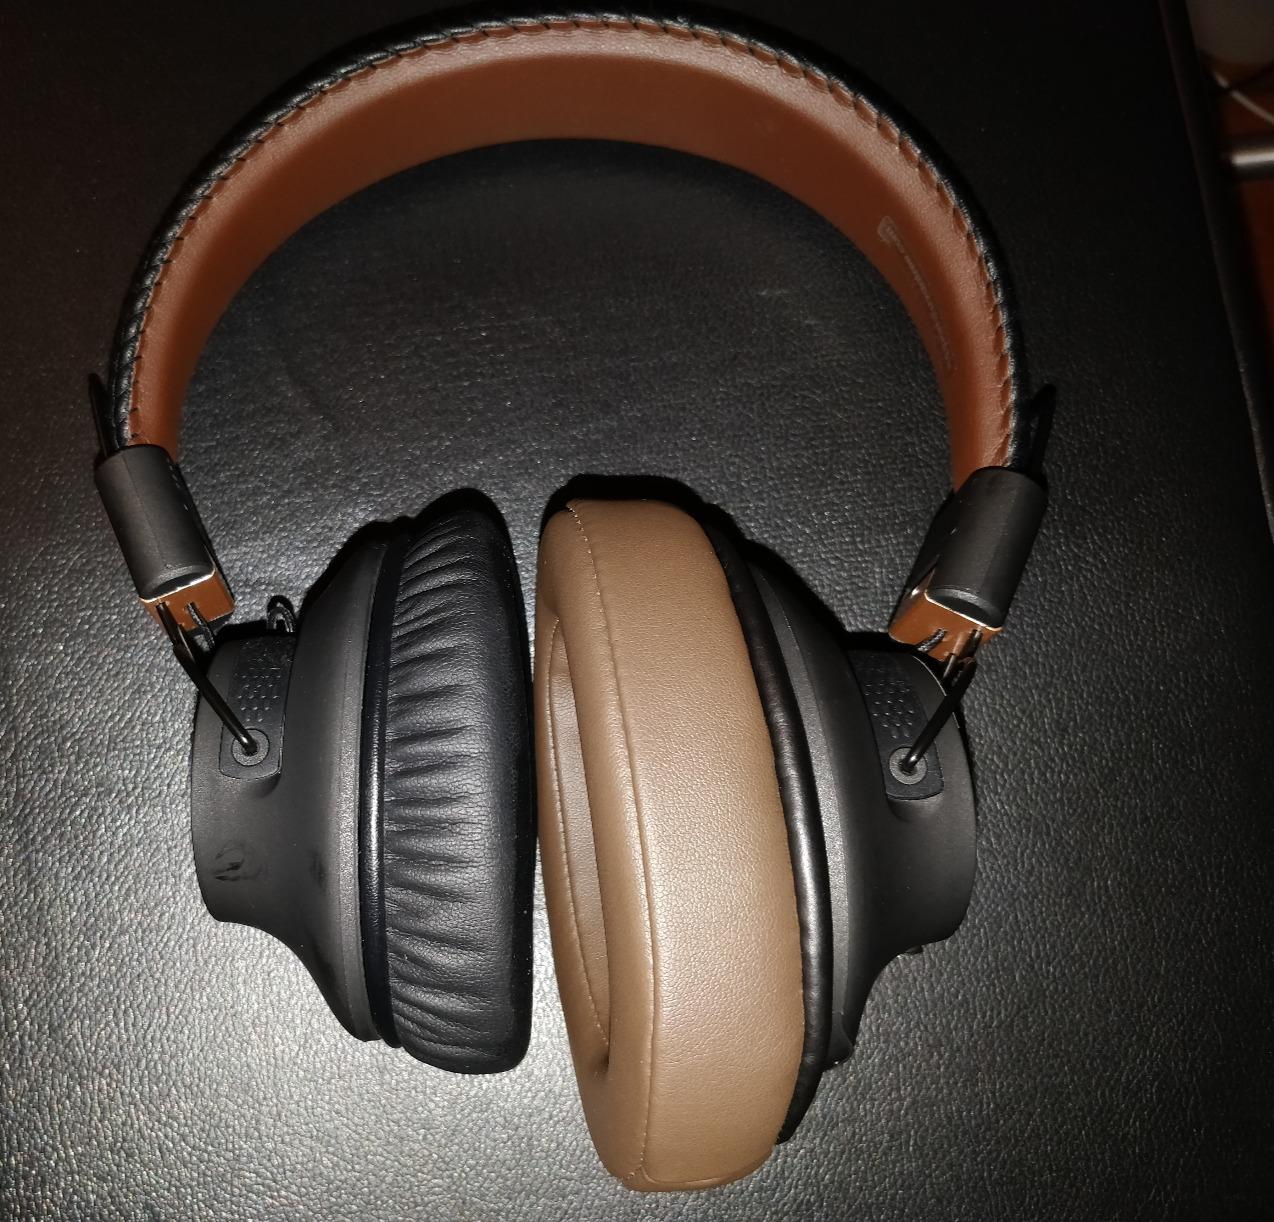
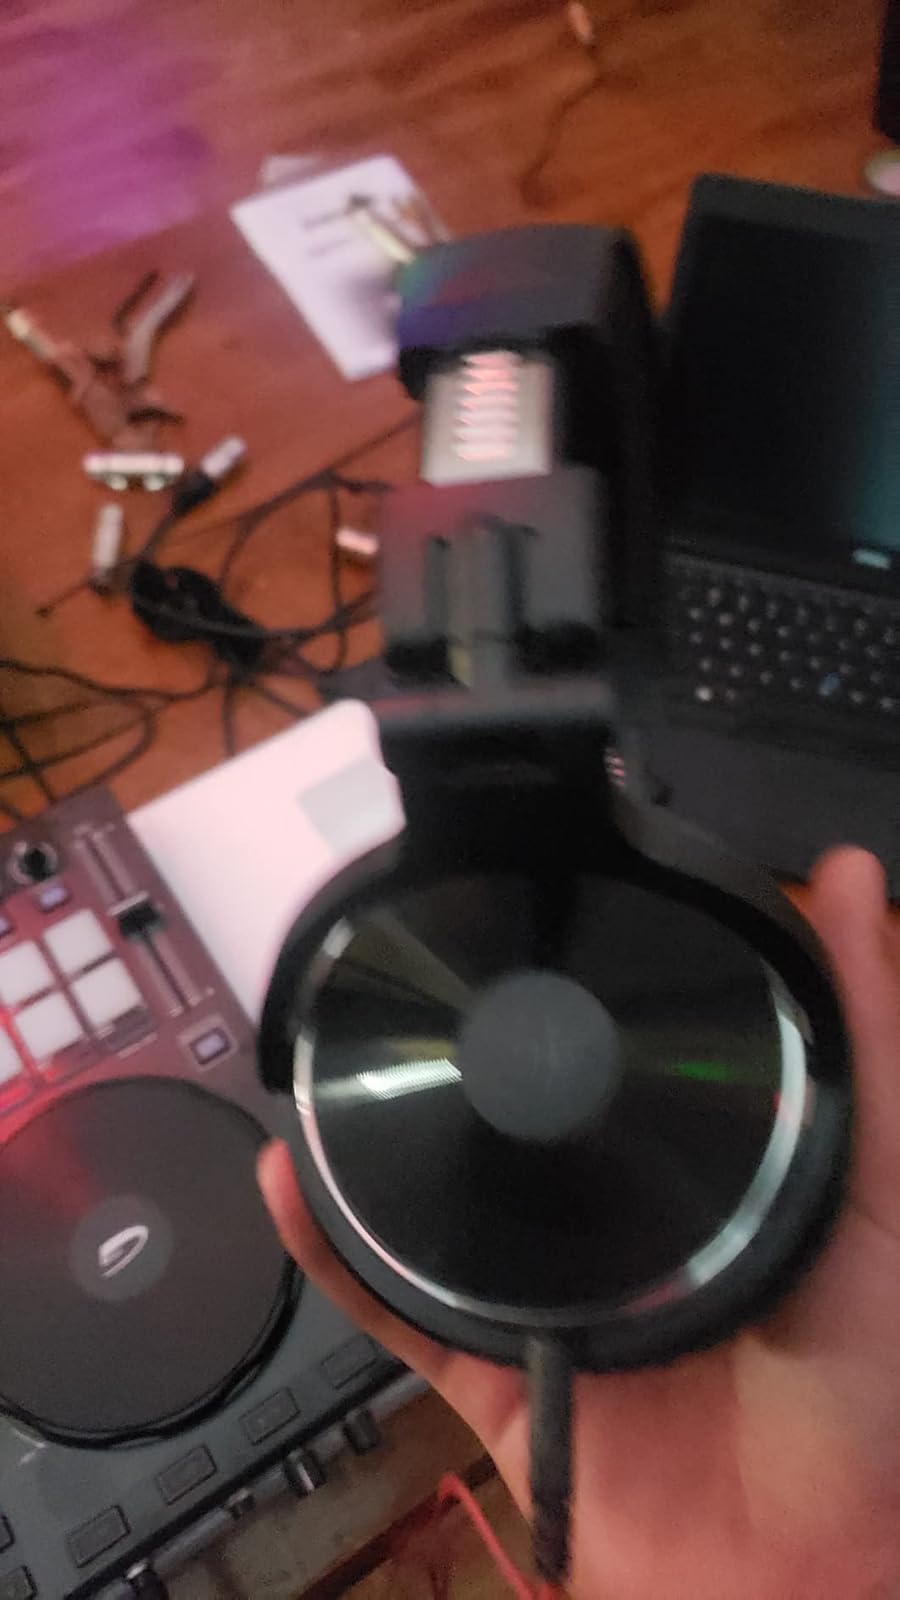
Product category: headphones
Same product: no